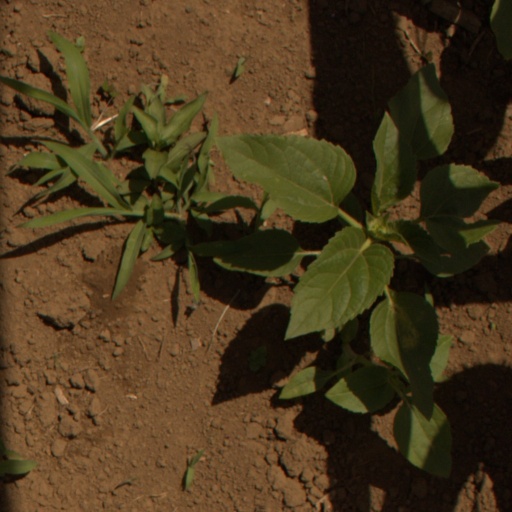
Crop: Jerusalem artichoke